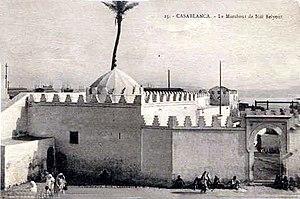
Koubba de Sidi Belyout